Oujé-Bougoumou

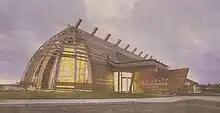
Aanischaaukamikw Cree Cultural Institute

Aanischaaukamikw Cree Cultural Institute opened on November 15, 2011, after 10 years of planning and construction, at a cost of $15 million. The name Aanischaaukamikw (âniscewikamikw in the southern dialect) is equivalent to "heritage centre" ("âniscew"-, meaning 'ancestry' and -"kamikw", meaning "room" or "building") in English. It is a multi-purpose cultural institution for local cultural programs and will adapt and include programs currently provided by the James Bay Cree Cultural Education Centre and the Cree Regional Authority. It will also collaborate on the Cree-language research currently being conducted by the Cree School Board. The Cree community hopes to attract between 10,000 and 20,000 tourists each year. It stands on a semicircular lot in the middle of the village and was designed by Douglas Cardinal of Ottawa and Figurr Architects Collective (formerly Rubin & Rotman Architects) of Montreal. The inside of the building is open to the sky and has a number of features typical of Cree culture. It has become a major tourism destination in the region, with a mission to preserve Cree culture and tell visitors about Cree history, culture, and vision. Discussions are currently underway about hotel construction nearby as a way to continue this project and continue to promote Cree and northern culture.